Economic impact of the COVID-19 pandemic in the United States

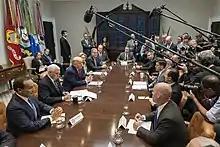
March 4: President Trump and Airline CEOs discuss COVID-19's impact on the travel industry.

A number of retailers, particularly grocery stores, reduced their opening hours to allow additional time to restock and deep-clean their stores. Major stores such as Walmart, Apple, Nike, Albertsons, and Trader Joe's also shortened their hours. Some grocery store chains, including Meijer, Stop & Shop and Dollar General, devoted a portion of their operating hours to serve only senior citizens. Many grocery stores and pharmacies began installing plexiglass sneeze guards at register areas to protect cashiers and pharmacists, and adding markers six feet apart at checkout lines to encourage customers to maintain physical distance.